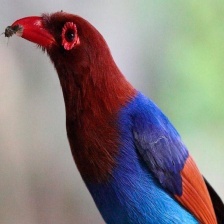
Species: SRI LANKA BLUE MAGPIE
Scientific name: UROCISSA ORNATA
ImageNet parent category: magpie